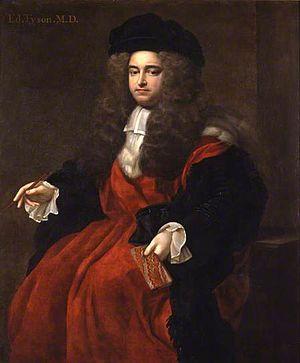
Edward Tyson est un médecin et un anatomiste britannique, né le 20 janvier 1651 à Bristol et mort le 1ᵉʳ août 1708.